Zhang Yuzhe (crater)

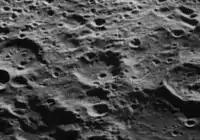
Oblique Lunar Orbiter 5 image, facing west

Zhang Yuzhe is a lunar impact crater located on the Lunar far side near the southern pole. The crater is located between the prominent craters Crommelin and Zeeman. Zhang Yuzhe was adopted and named after Chinese astronomer Zhang Yuzhe by the IAU in August, 2010.